Sherlock Holmes

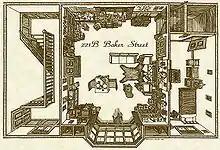
Russ Stutler's view of 221B Baker Street

The detective is described (or demonstrated) as possessing above-average physical strength. In "The Yellow Face", Holmes's chronicler says, "Few men were capable of greater muscular effort." In "The Adventure of the Speckled Band", Dr. Roylott demonstrates his strength by bending a fire poker in half. Watson describes Holmes as laughing and saying, If he had remained I might have shown him that my grip was not much more feeble than his own.' As he spoke he picked up the steel poker and, with a sudden effort, straightened it out again."